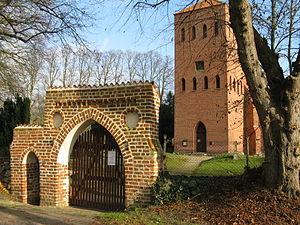
Goldebee est un quartier de la commune de Benz à Wismar, dans le nord-est du comté de Nordwestmecklenburg dans le Mecklenburg-Vorpommern.